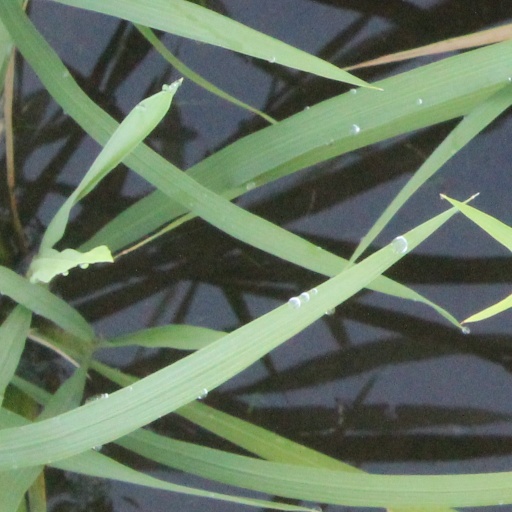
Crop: rice